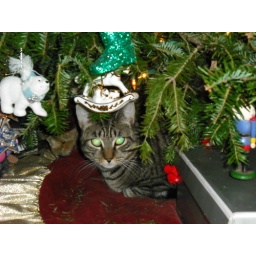
tabby cat under christmas tree